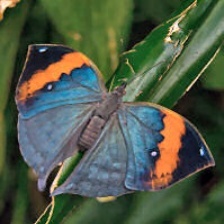
Species: ORANGE OAKLEAF